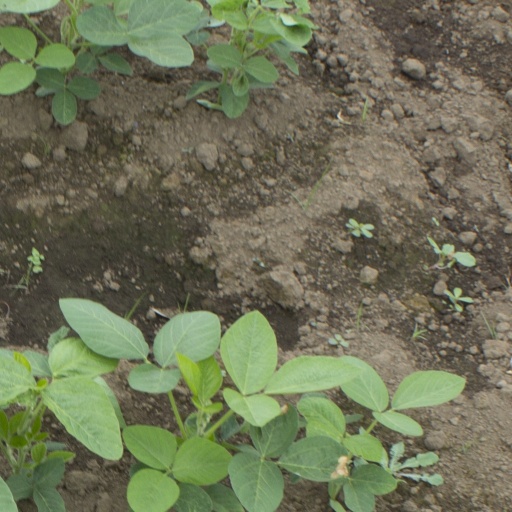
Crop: soybean